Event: Nepal Earthquake
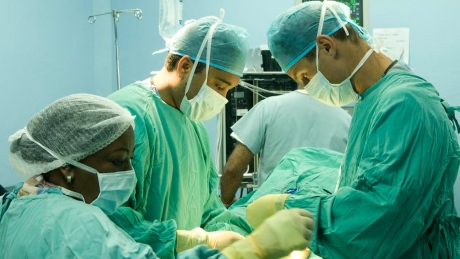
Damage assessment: no_damage